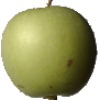
Label: apple_granny_smith